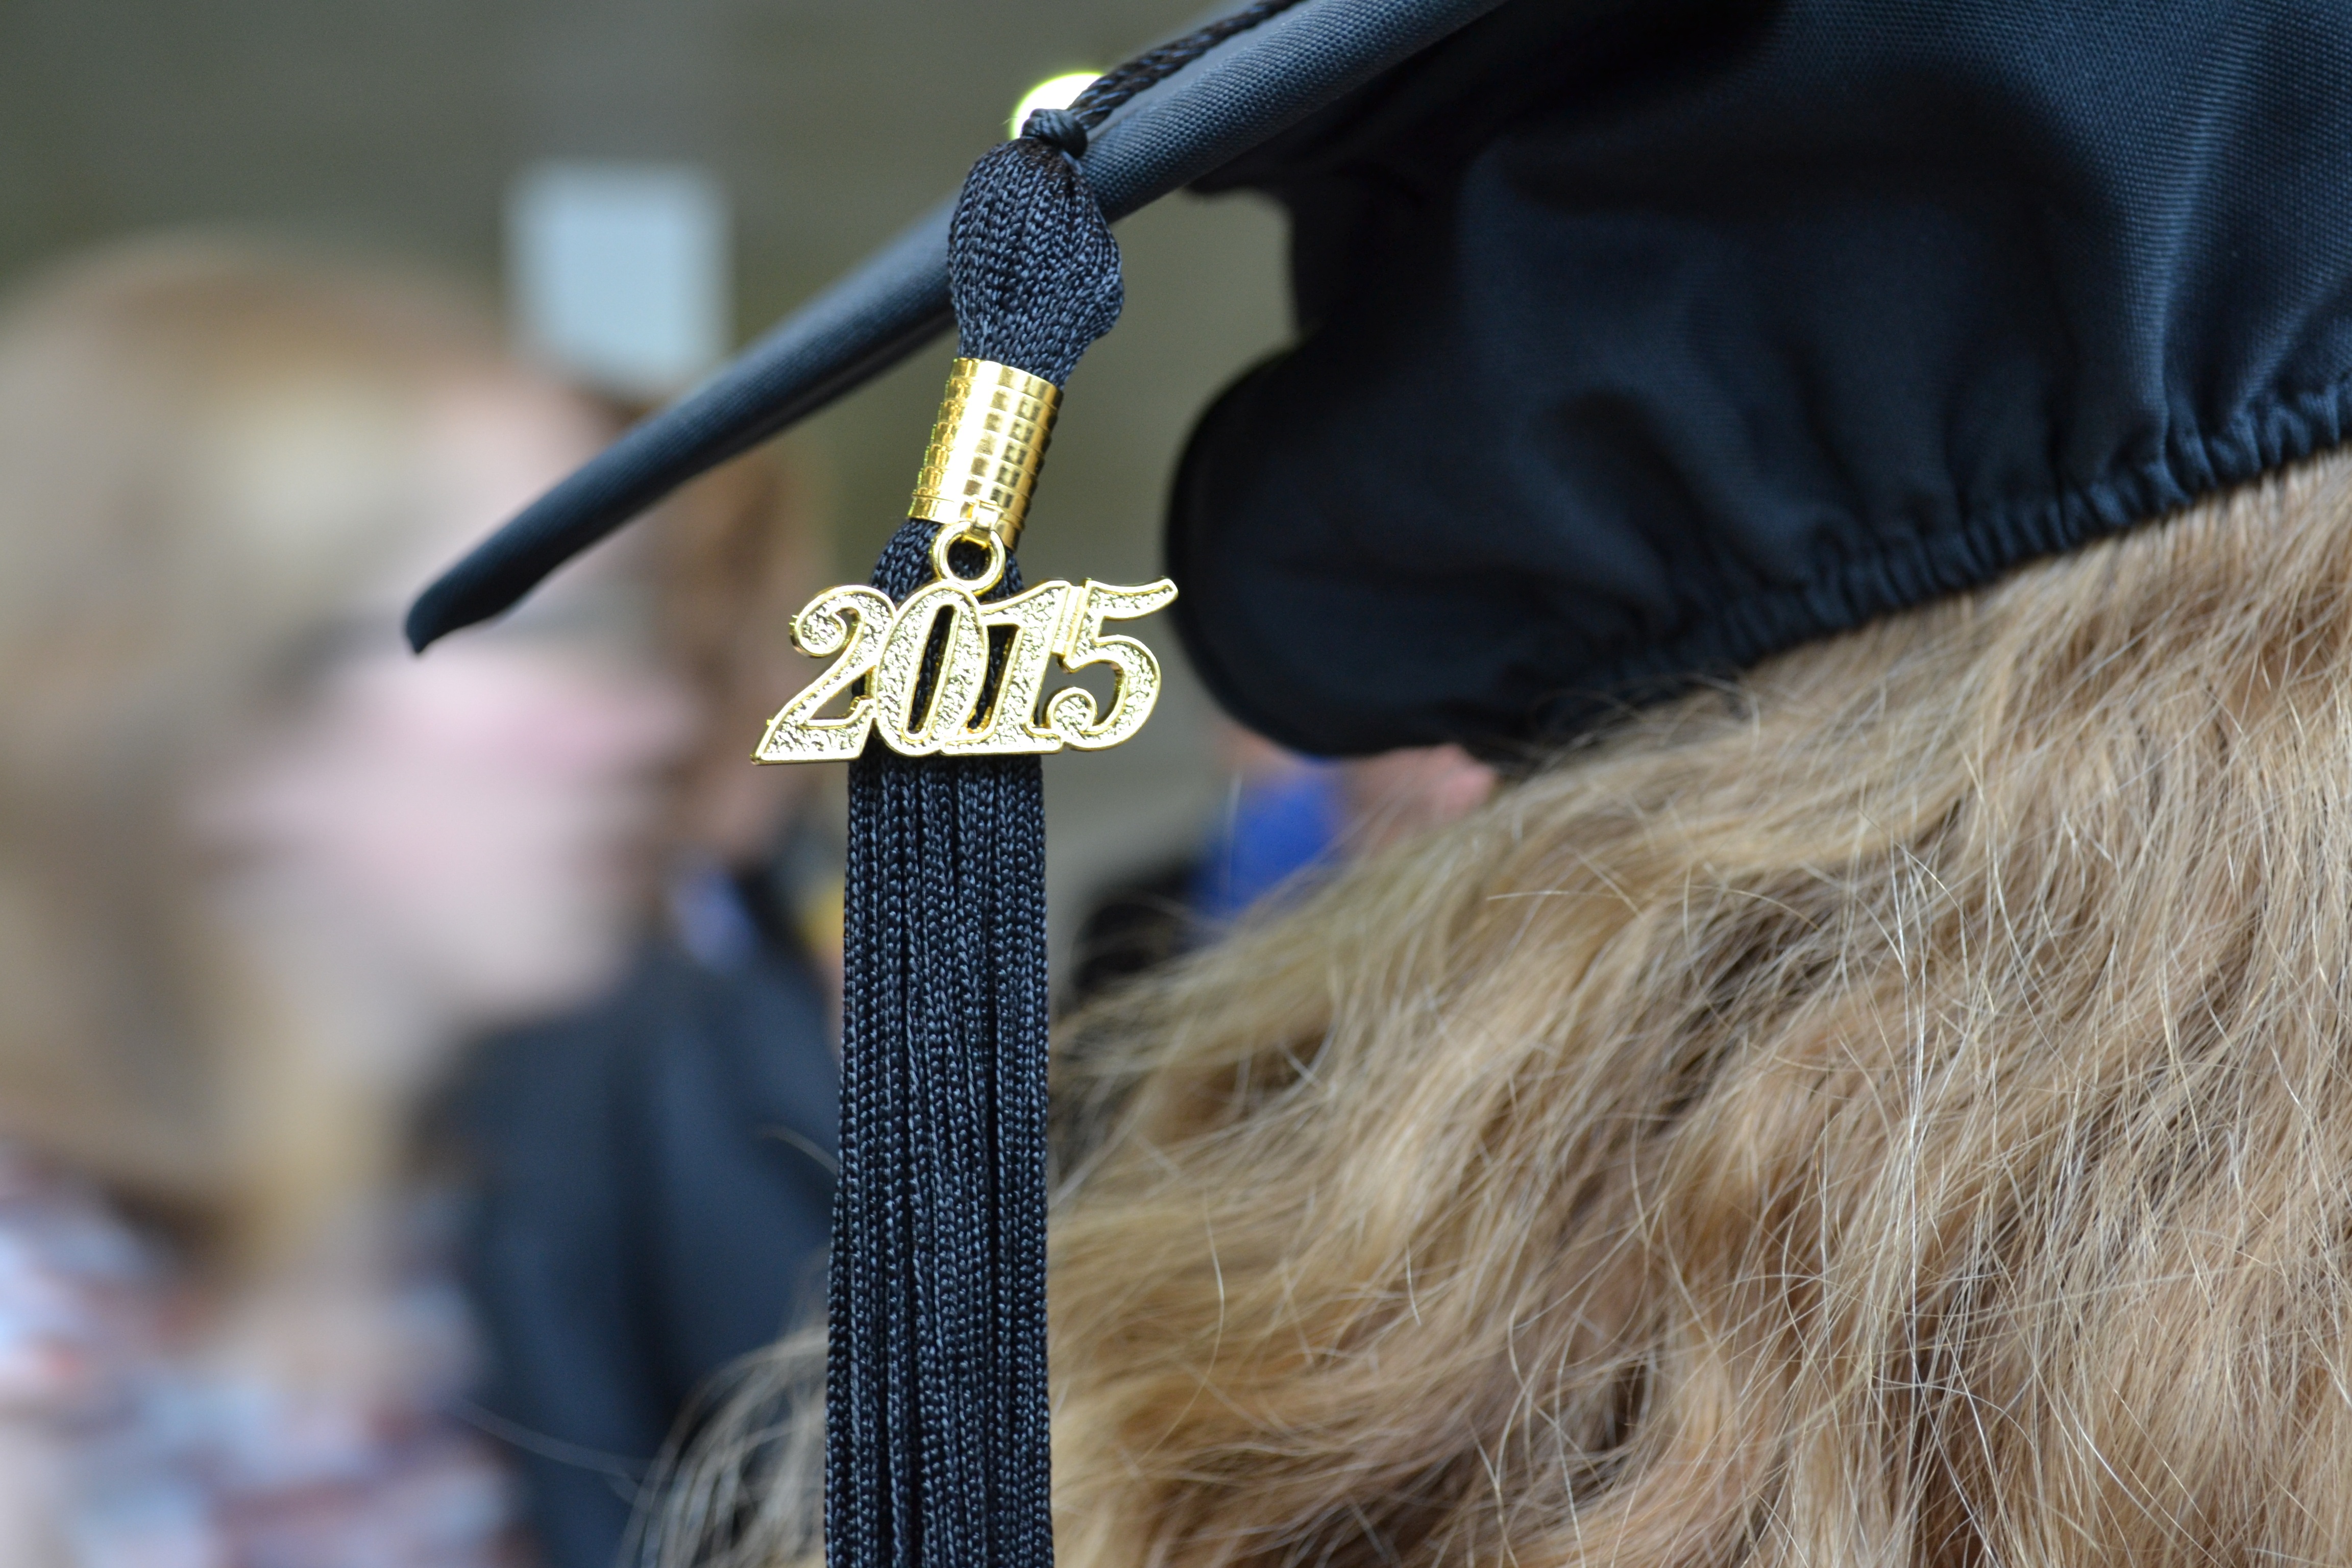
girl, hair, pet, fur, spring, student, rein, hat, clothing, blonde, hairstyle, education, textile, university, graduation, master, mortarboard, graduation cap, fashion accessory, square academic cap, graduation hat, oxford cap